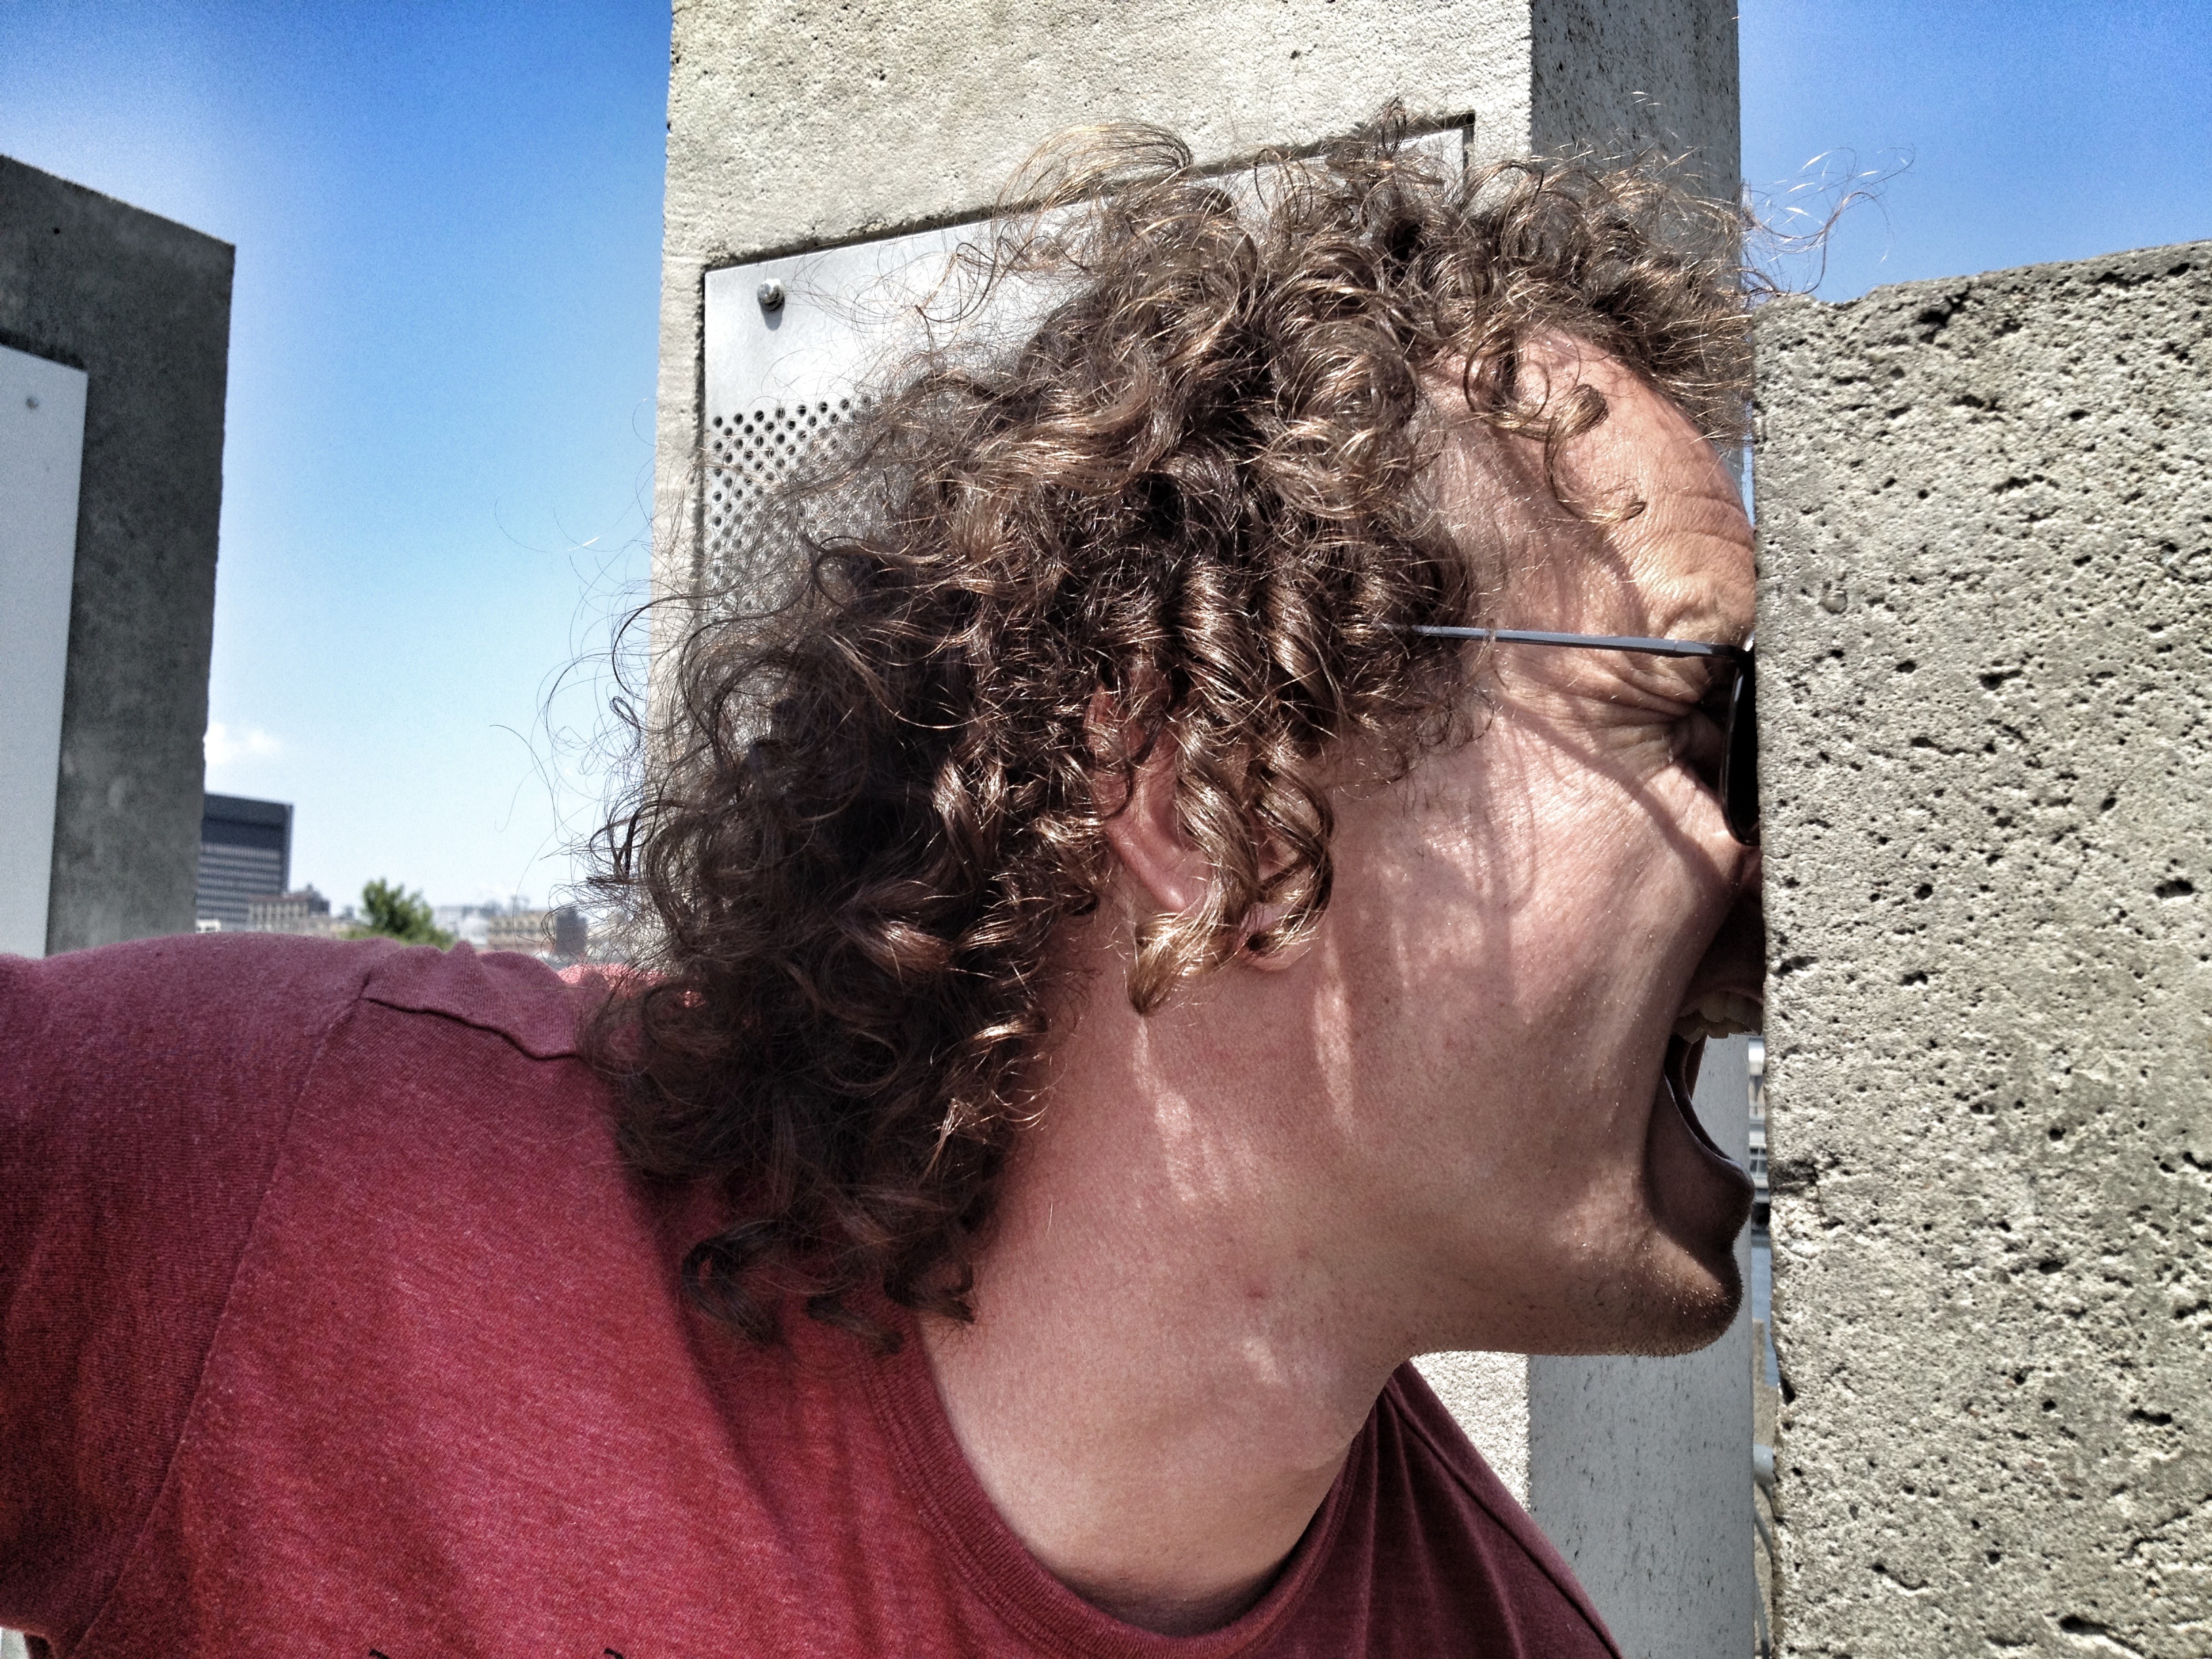
hair, color, temple, head, photograph, 2012366